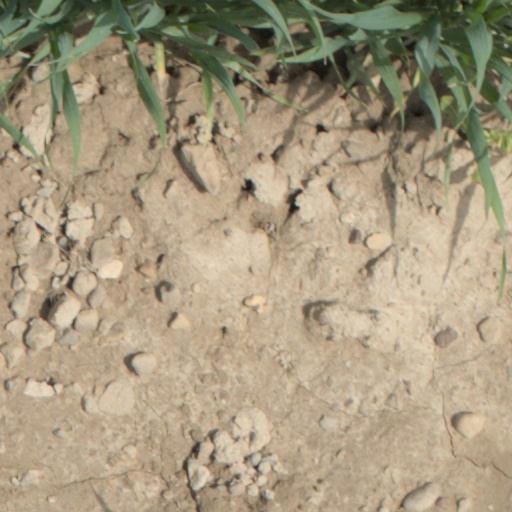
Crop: wheat